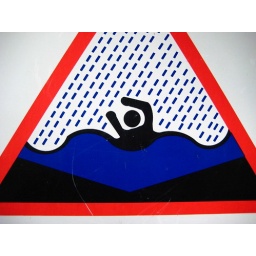
Rain dance in blue dress